Eurofins BLC Leather Technology Centre

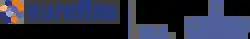

Eurofins | BLC Leather Technology Centre or Eurofins | BLC is a testing, auditing and consulting business that specialises in chemicals, leather, footwear and other associated products and related materials, and is based in Northamptonshire.